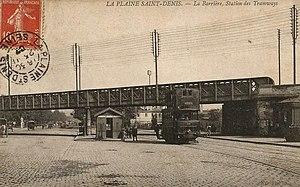
Saint-Denis.Plaine Saint-Denis.Pont Hainguerlot.Station des tramways
Le pont Hainguerlot est un pont ferroviaire à voie unique, situé à Saint-Denis, en Île-de-France.